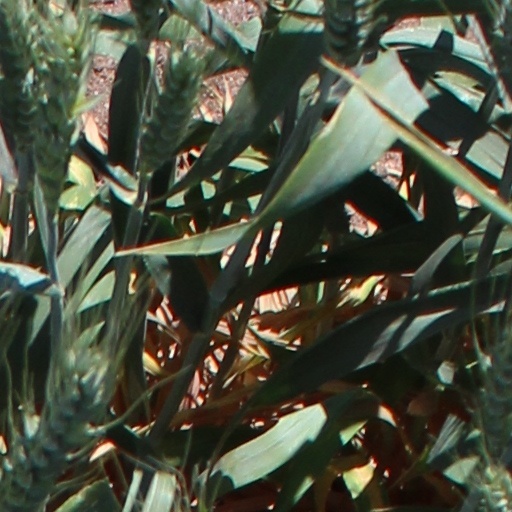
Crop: wheat